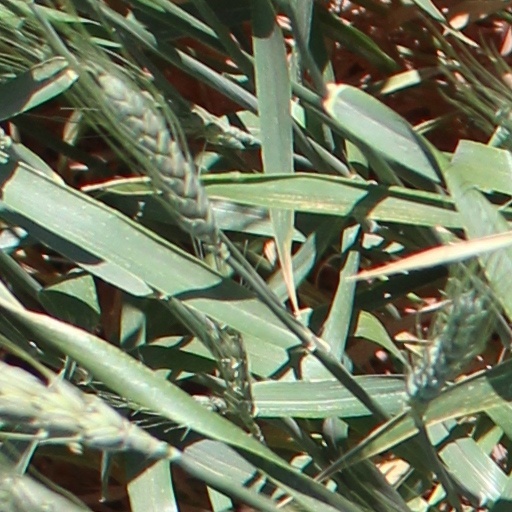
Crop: wheat